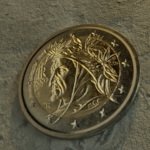
Coin value: 2euro
Country: it
Edition: standard